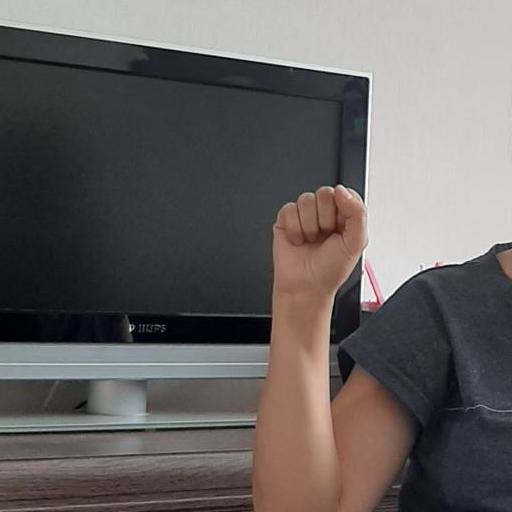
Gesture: fist